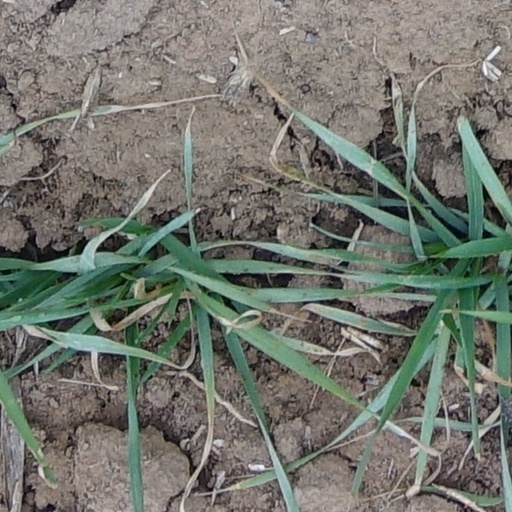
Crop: wheat